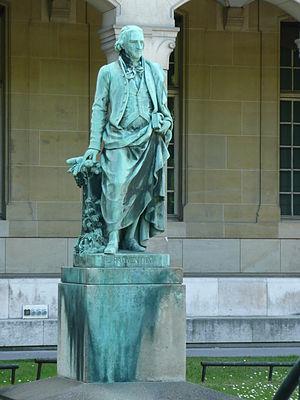
Antoine Augustin Parmentier, né le 12 août 1737 à Montdidier et mort le 17 décembre 1813 à Paris, est un pharmacien militaire, agronome, nutritionniste et hygiéniste français.